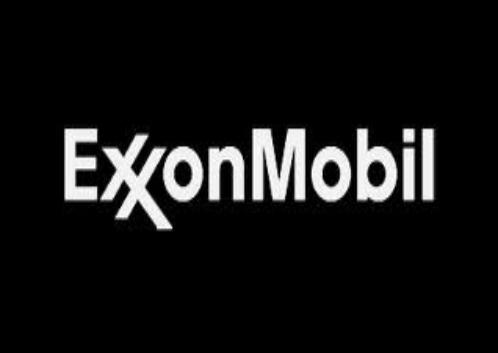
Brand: ExxonMobil
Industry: Transportation